Heinz Schubert (SS officer)

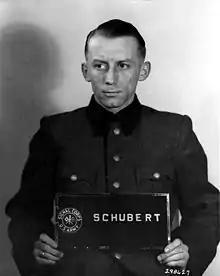
Schubert's mugshot for the Nuremberg Military Tribunal (1 March 1948)

Heinz Hermann Schubert (27 August 1914 – 17 August 1987) was a German SS officer. He held the rank of "Obersturmführer (the equivalent of 1st Lieutenant)." He was sentenced to death at the Einsatzgruppen Trial in 1948, which was later commuted to 10 years' imprisonment.